His Lordship (1932 film)

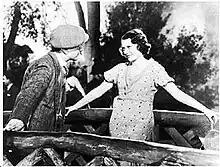
Bert serenades his girl Lenina

His Lordship is a 1932 British musical comedy film directed by Michael Powell. It was made as a Quota quickie.